Paint (advertisement)

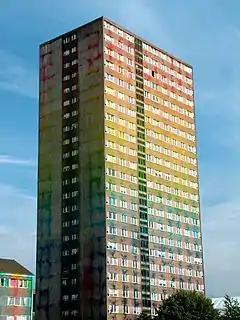
A Glasgow tower block, the day after filming

Paint is a 2006 television advertisement created for the Japanese technology company Sony. It was featured as part of the "Colour like no other" marketing campaign for the Sony Bravia high-definition LCD television. It was created as a successor to the brand's "Balls" advert which had gained a successful online following. Sony wanted to replicate that success and reward their newfound audience with more content. The advertisement was created by Fallon Worldwide and was produced by Simon Cooper and directed by Jonathan Glazer. The advert depicts a series of explosions of multi-coloured paints occurring on a tower block and residential houses, alongside mid-air explosions. An actor dressed as a clown also features in the advert amidst the exploding paints.